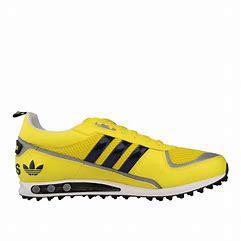
Brand: Adidas
Model: La Ii